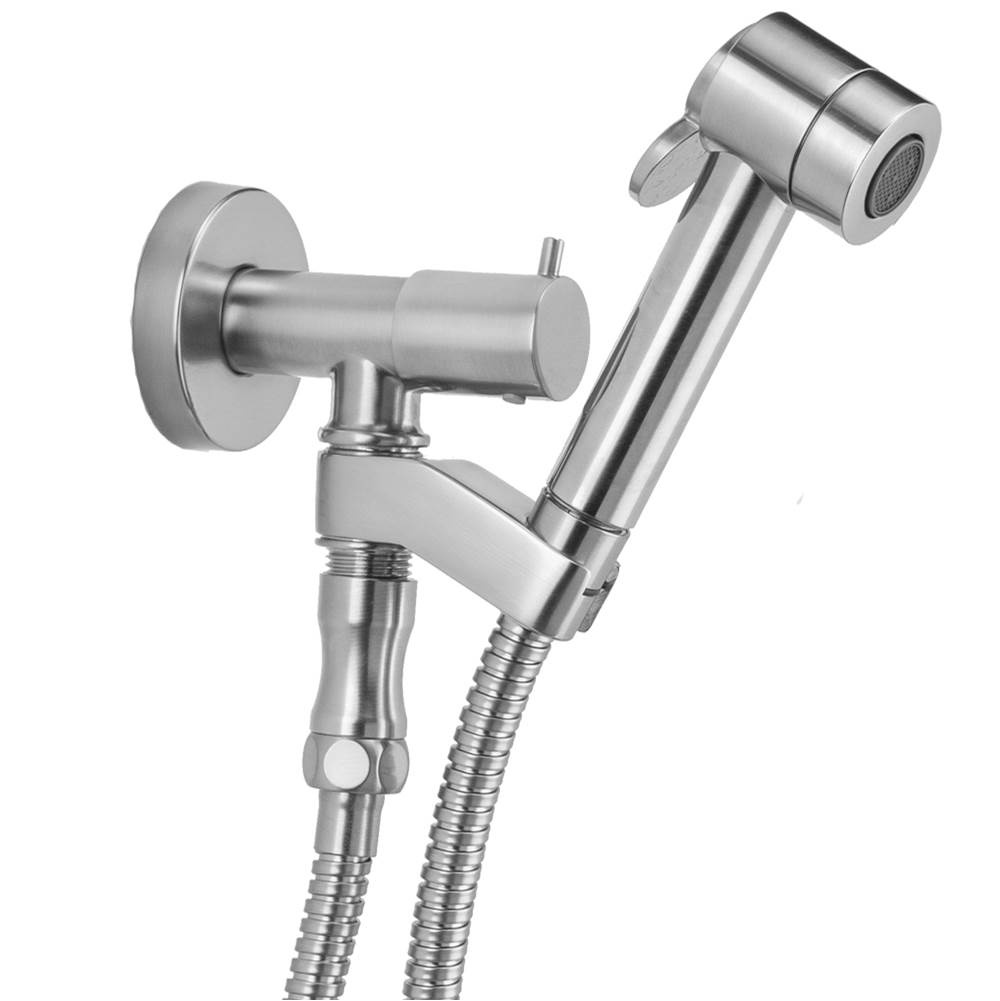
JACLO B043-646-PB Paloma Bidet Spray Kit with Aerator & On/Off Water Supply  -  Polished Brass
JACLO B043-646-PB Paloma Bidet Spray Kit with Aerator & On/Off Water Supply - Polished Brass
Brand: JACLO
Category: Hardware > Plumbing > Plumbing Fixture Hardware & Parts > Toilet & Bidet Accessories > Bidet Faucets & Sprayers > Bidet Sprayers